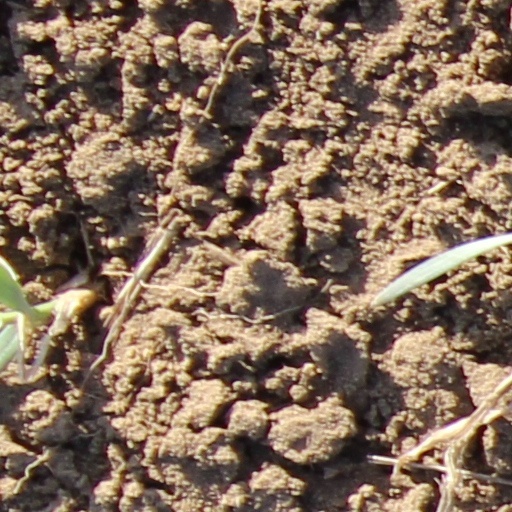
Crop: wheat